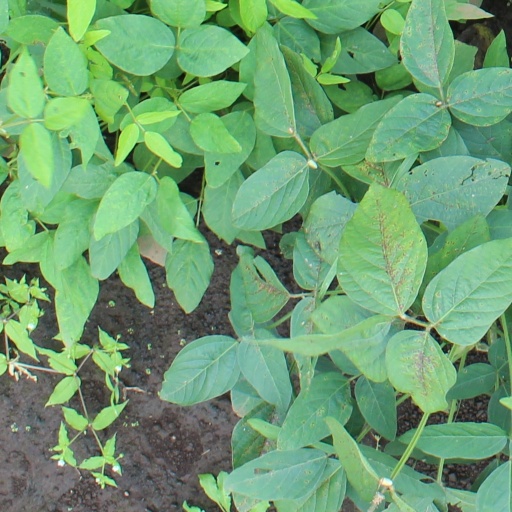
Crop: soybean